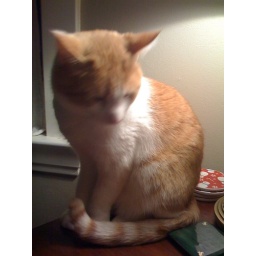
Orange cat in the lamp